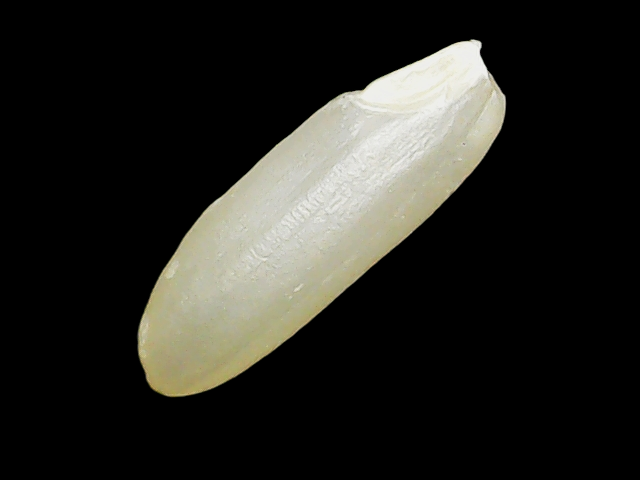
Rice variety: Binadhan23